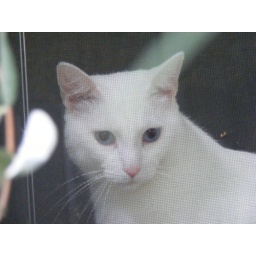
Looking at the dogs play in the backyard through a screen window